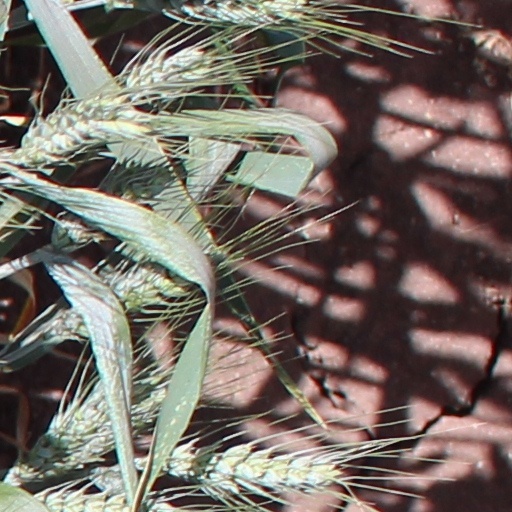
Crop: wheat